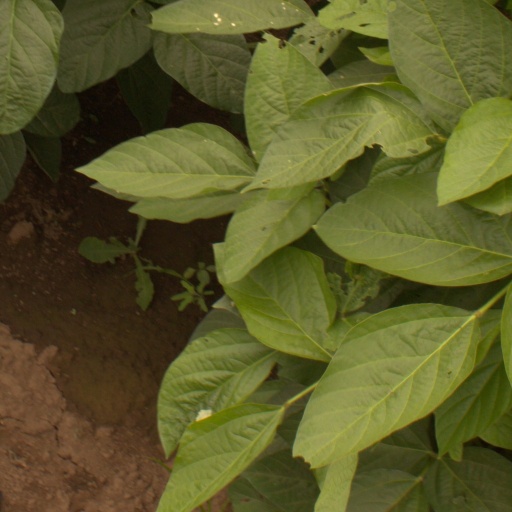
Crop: soybean